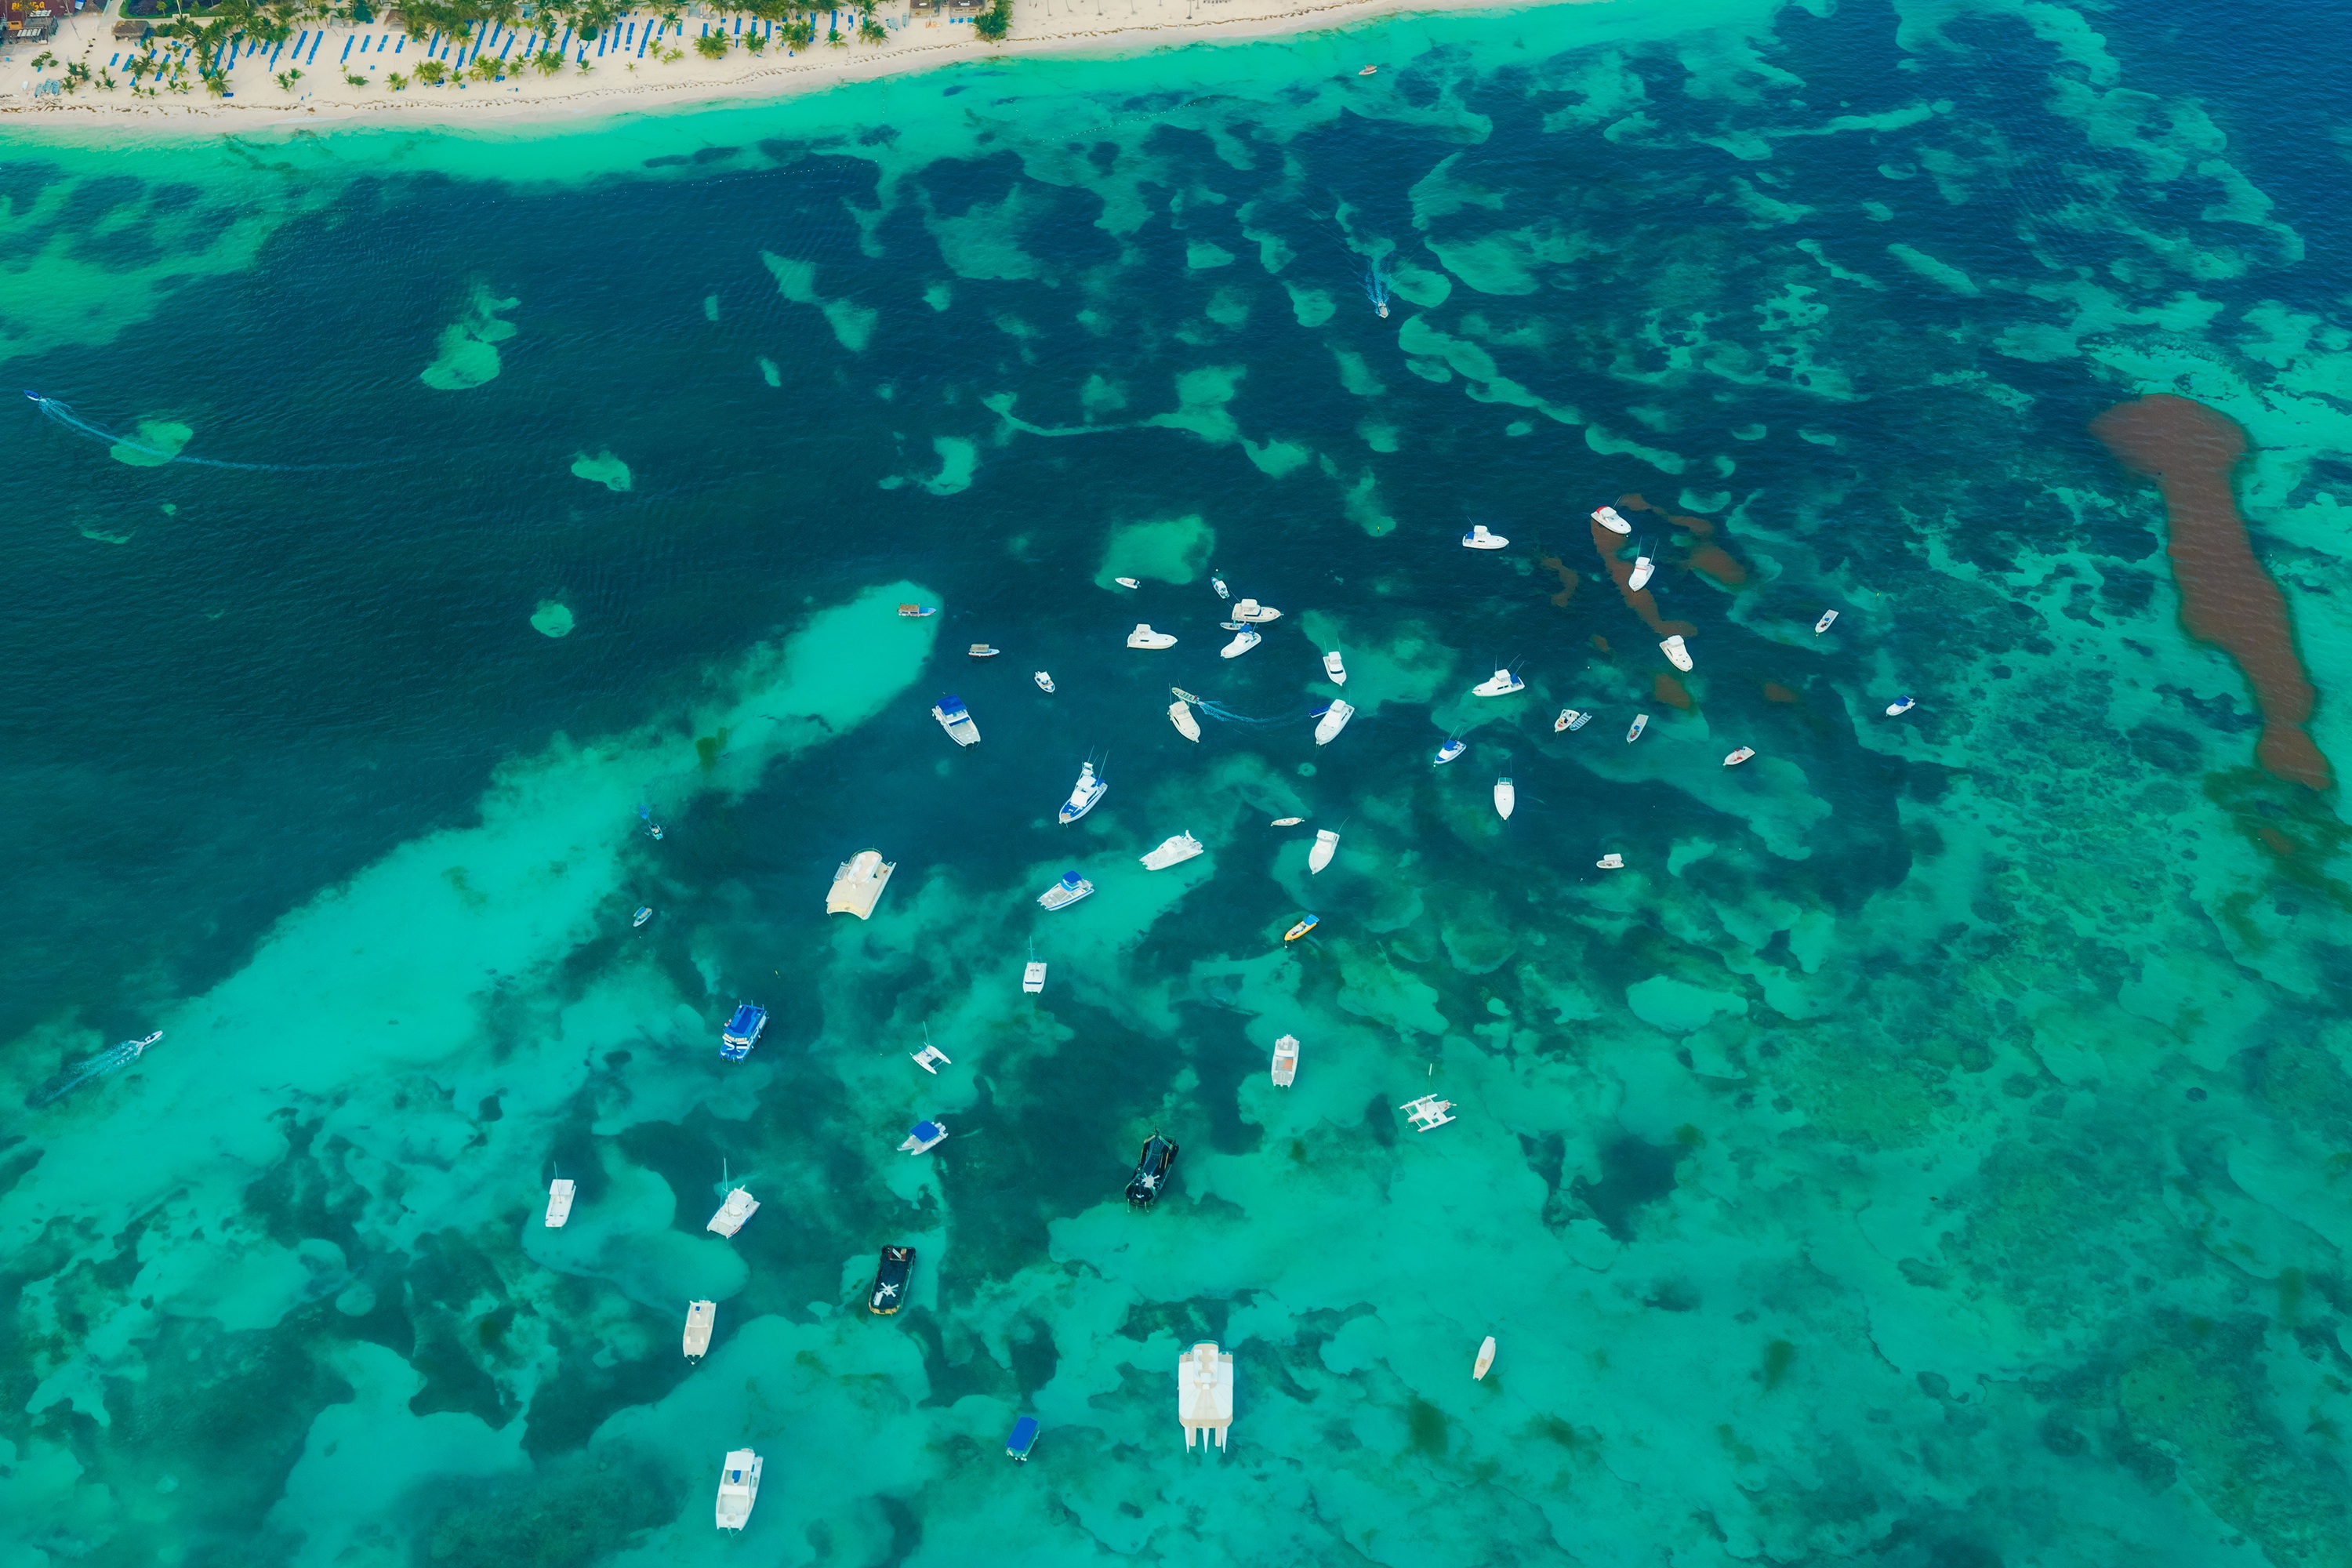
sea, ocean, boat, diving, underwater, yacht, biology, swimming, coral reef, reef, marine biology